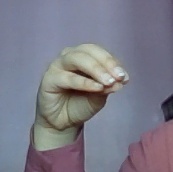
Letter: ha